BSD domain

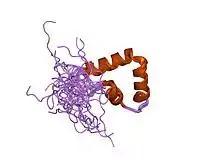
solution structure of the bsd domain of human tfiih basal transcription factor complex p62 subunit

In molecular biology, the BSD domain is an approximately 60-amino-acid-long protein domain named after the BTF2-like transcription factors, synapse-associated proteins and DOS2-like proteins in which it is found. It is also found in several hypothetical proteins. It occurs in one or two copies in a variety of species ranging from primal protozoan to human, and can be found associated with other domains such as the BTB domain or the U-box in multidomain proteins. Its function is as yet unknown.